Catalina 275 Sport

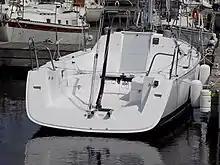
Catalina 275 Sport showing its open transom

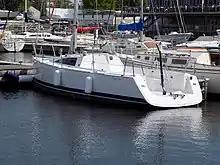
Catalina 275 Sport

The Catalina 275 Sport is a small recreational keelboat, built predominantly of fiberglass. It has a fractional sloop rig, a plumb stem, an open reverse transom, an internally-mounted spade-type rudder and a fixed fin keel or optional wing keel. It is equipped with a carbon fiber reinforced polymer tiller and basic accommodations for sleeping, including a galley and an enclosed head. A retractable bowsprit is optional.